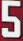
Number: 5